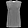
Label: T - shirt / top